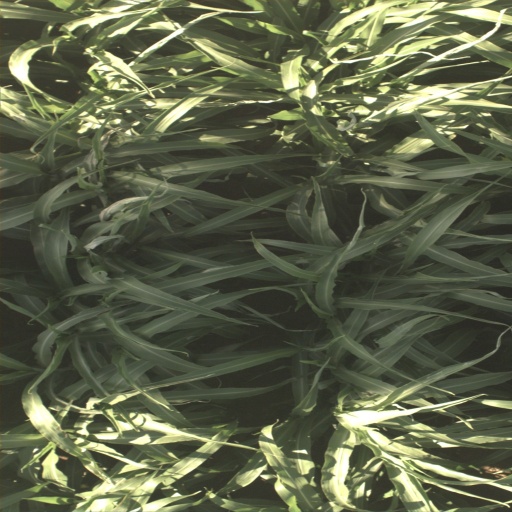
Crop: sorghum